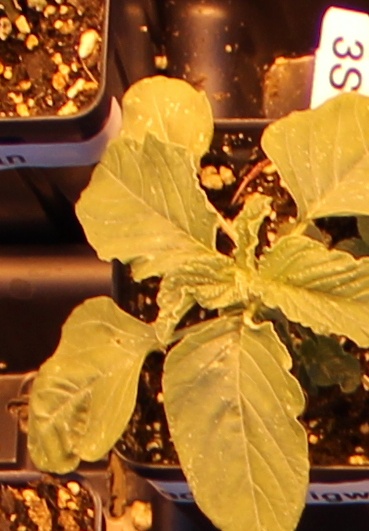
Label: Redroot Pigweed